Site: brandenburg
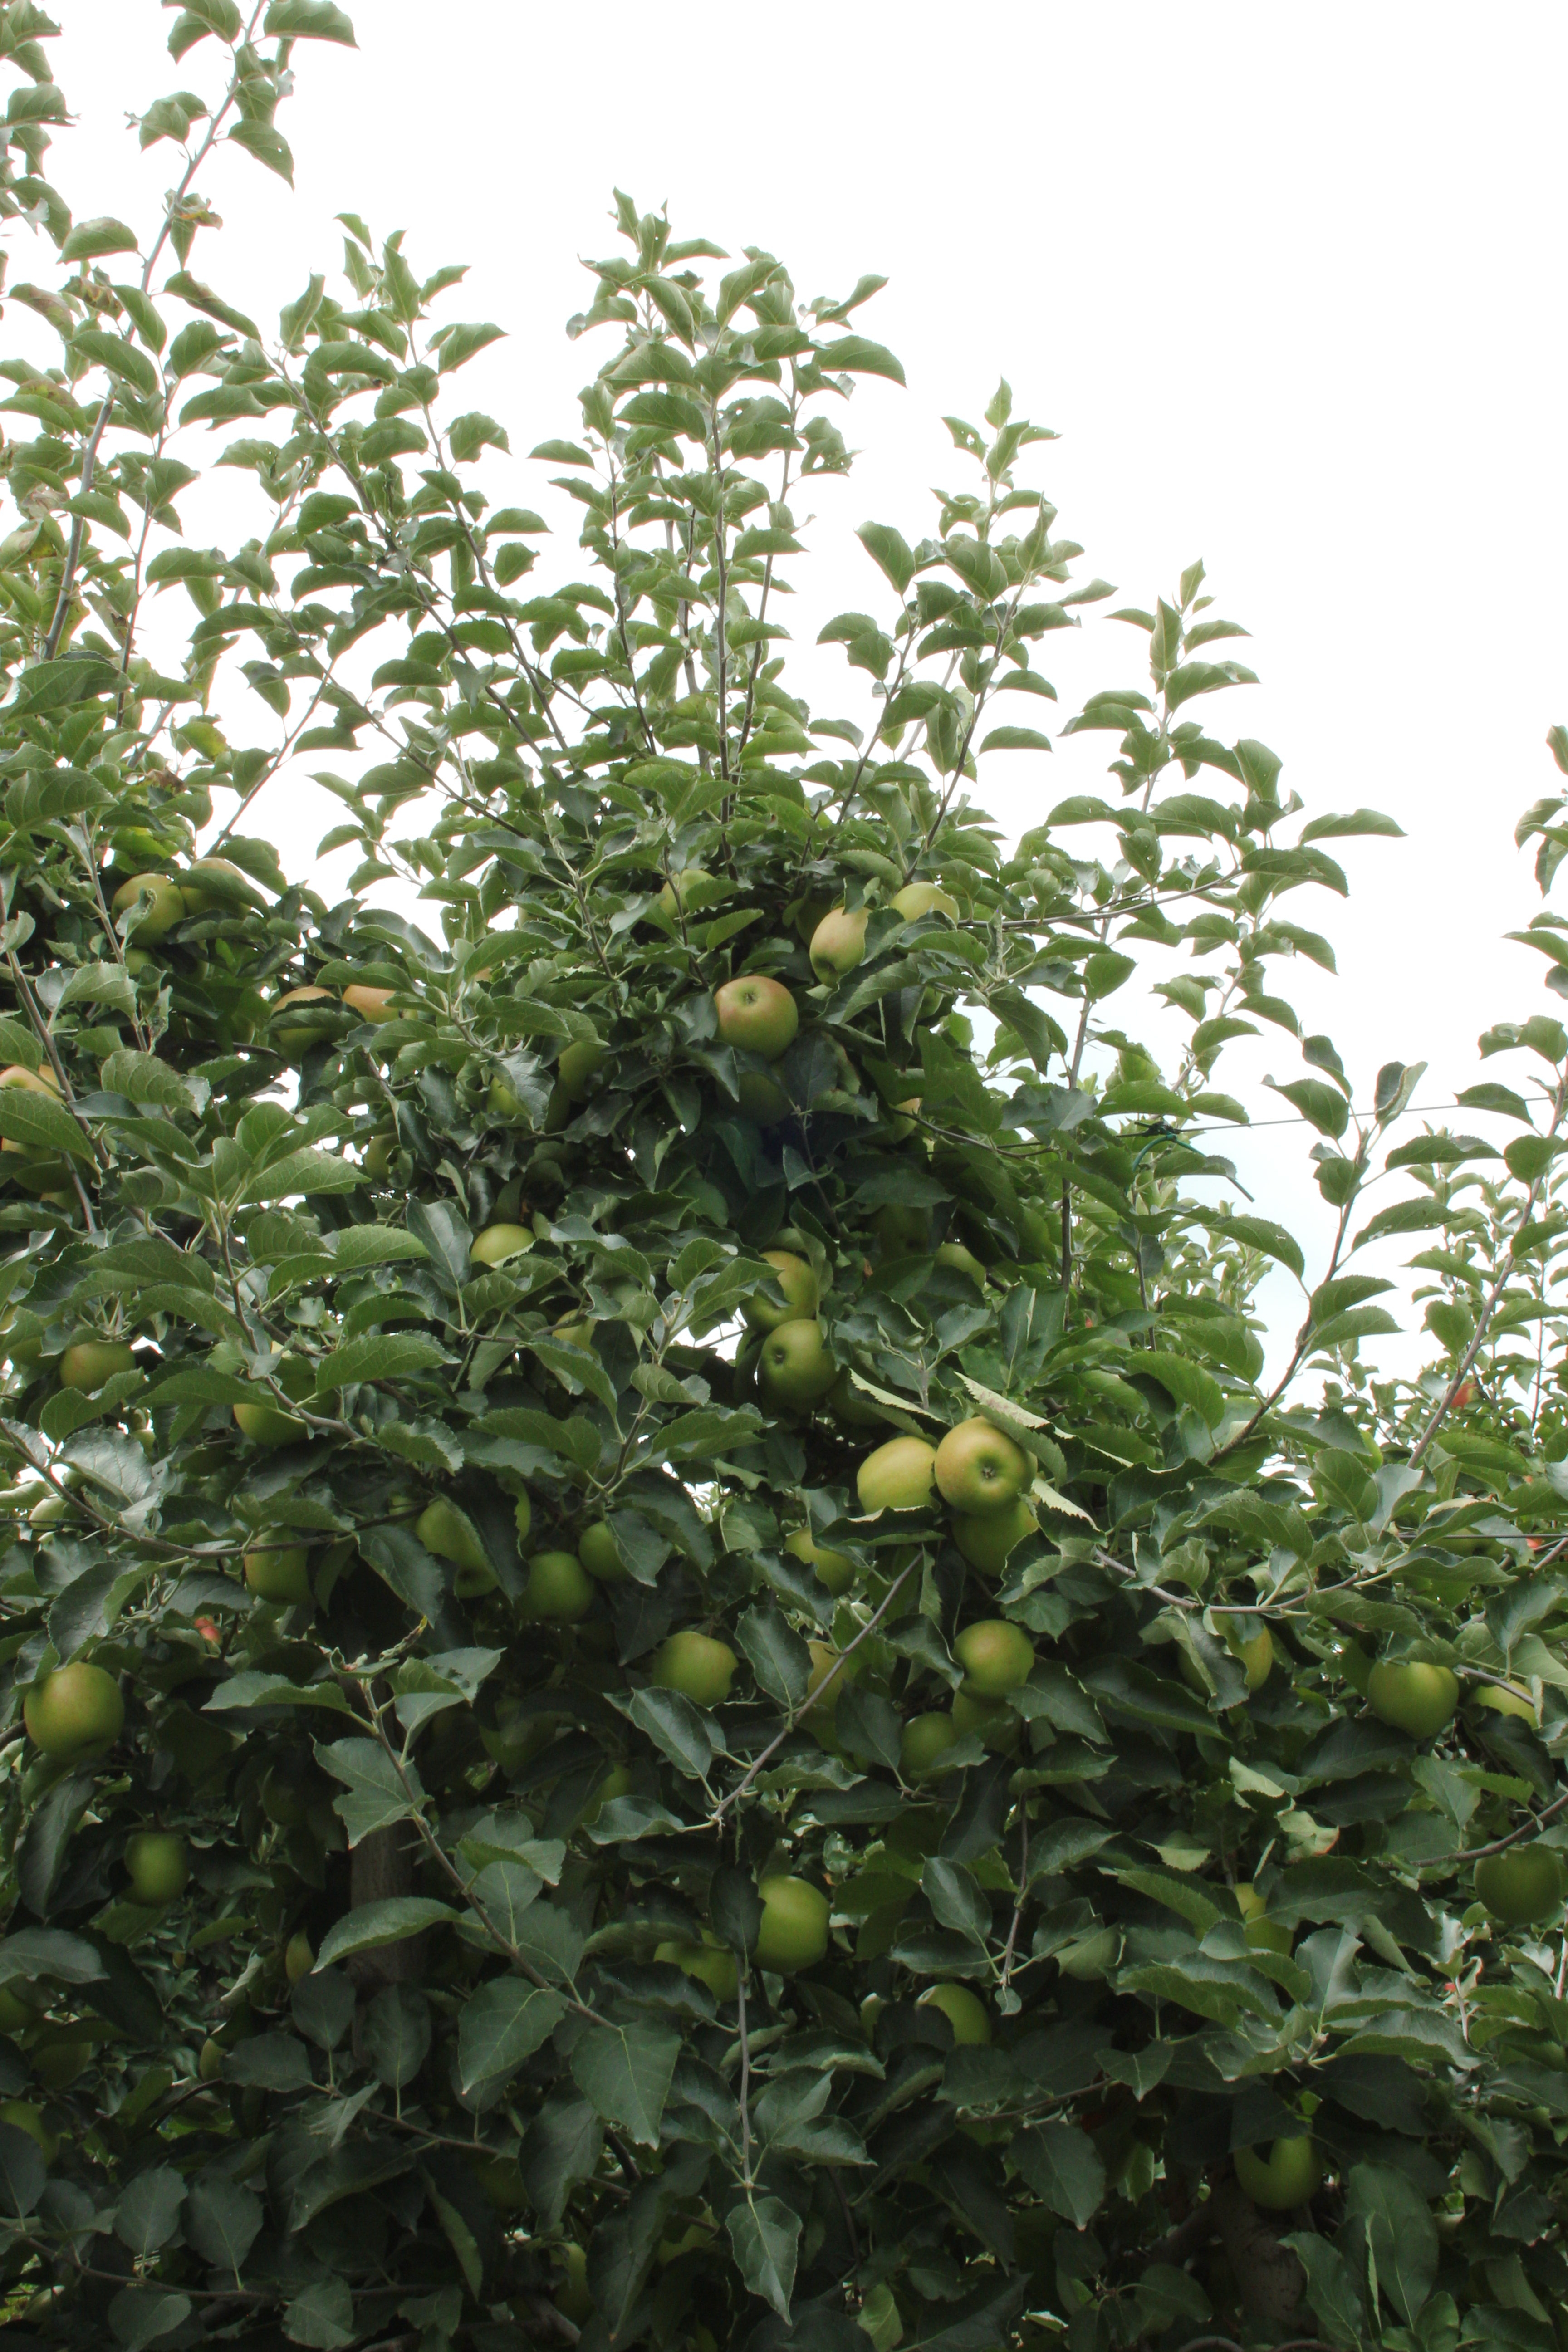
Growth stage (BBCH 87): Maturity of fruit and seed